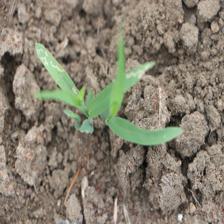
Label: Sorghum